Abdel Karim Obeid

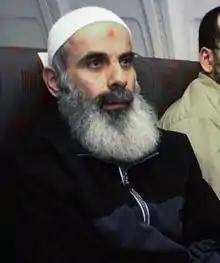
Obeid in 2004

Abdel Karim Obeid (born 1957) is a Sheikh and Imam of the village of Jibchit in south Lebanon, high-place of Lebanese Shiism. He is also a member of Hezbollah's Executive Council.